Kahuripan

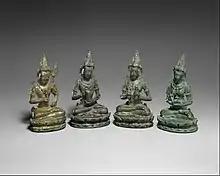
Nganjuk bronze figures depicting Boddhisattvas, late 10th to mid 11th century originated from the Kahuripan kingdom period in East Java.

Towards the end of his life, Airlangga was faced with the problem of succession. His heiress, the crown princess Sanggramawijaya, chose to become a Bhikkuni Buddhist hermit rather than succeed Airlangga. Sangramawijaya was the daughter of the queen consort. The story of a crown princess who renounces the throne to become a hermit is linked with the popular legend of Dewi Kilisuci who resides in the Selomangleng Cave beneath Mount Klothok, 5 kilometers to the west of the city of Kediri. In 1045, Airlangga divided Kahuripan into two kingdoms which were inherited by his two sons; Janggala and Kediri. Airlangga himself abdicated the throne in 1045 and returned to the hermit life by assuming a new name Resi Gentayu, bestowed by Mpu Bharada, a famous hermit. A local legend, mixed with fantastic fiction, mentions the partition of the kingdom. It was said that Mpu Bharada was the one who conducted the partition; with his extraordinary skill, he flew and poured water from a jar that the water traces magically transformed into a river marking the boundary of the two new kingdoms. He became accidentally stuck on a kamal (tamarind) tree, and he cursed the kamal tree to be forever short, leading to the name of the village where this event took place; "kamal pandak" ("the short tamarind tree").